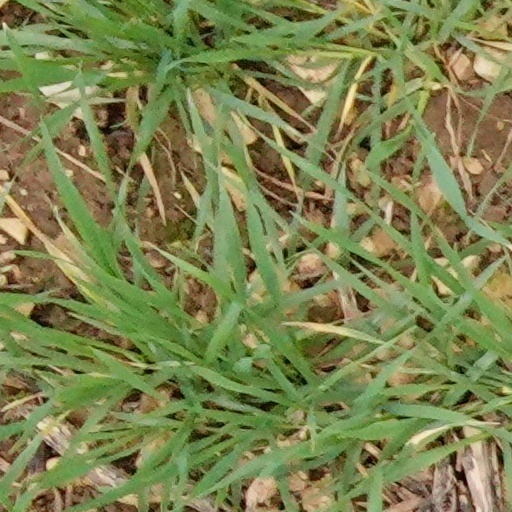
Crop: wheat